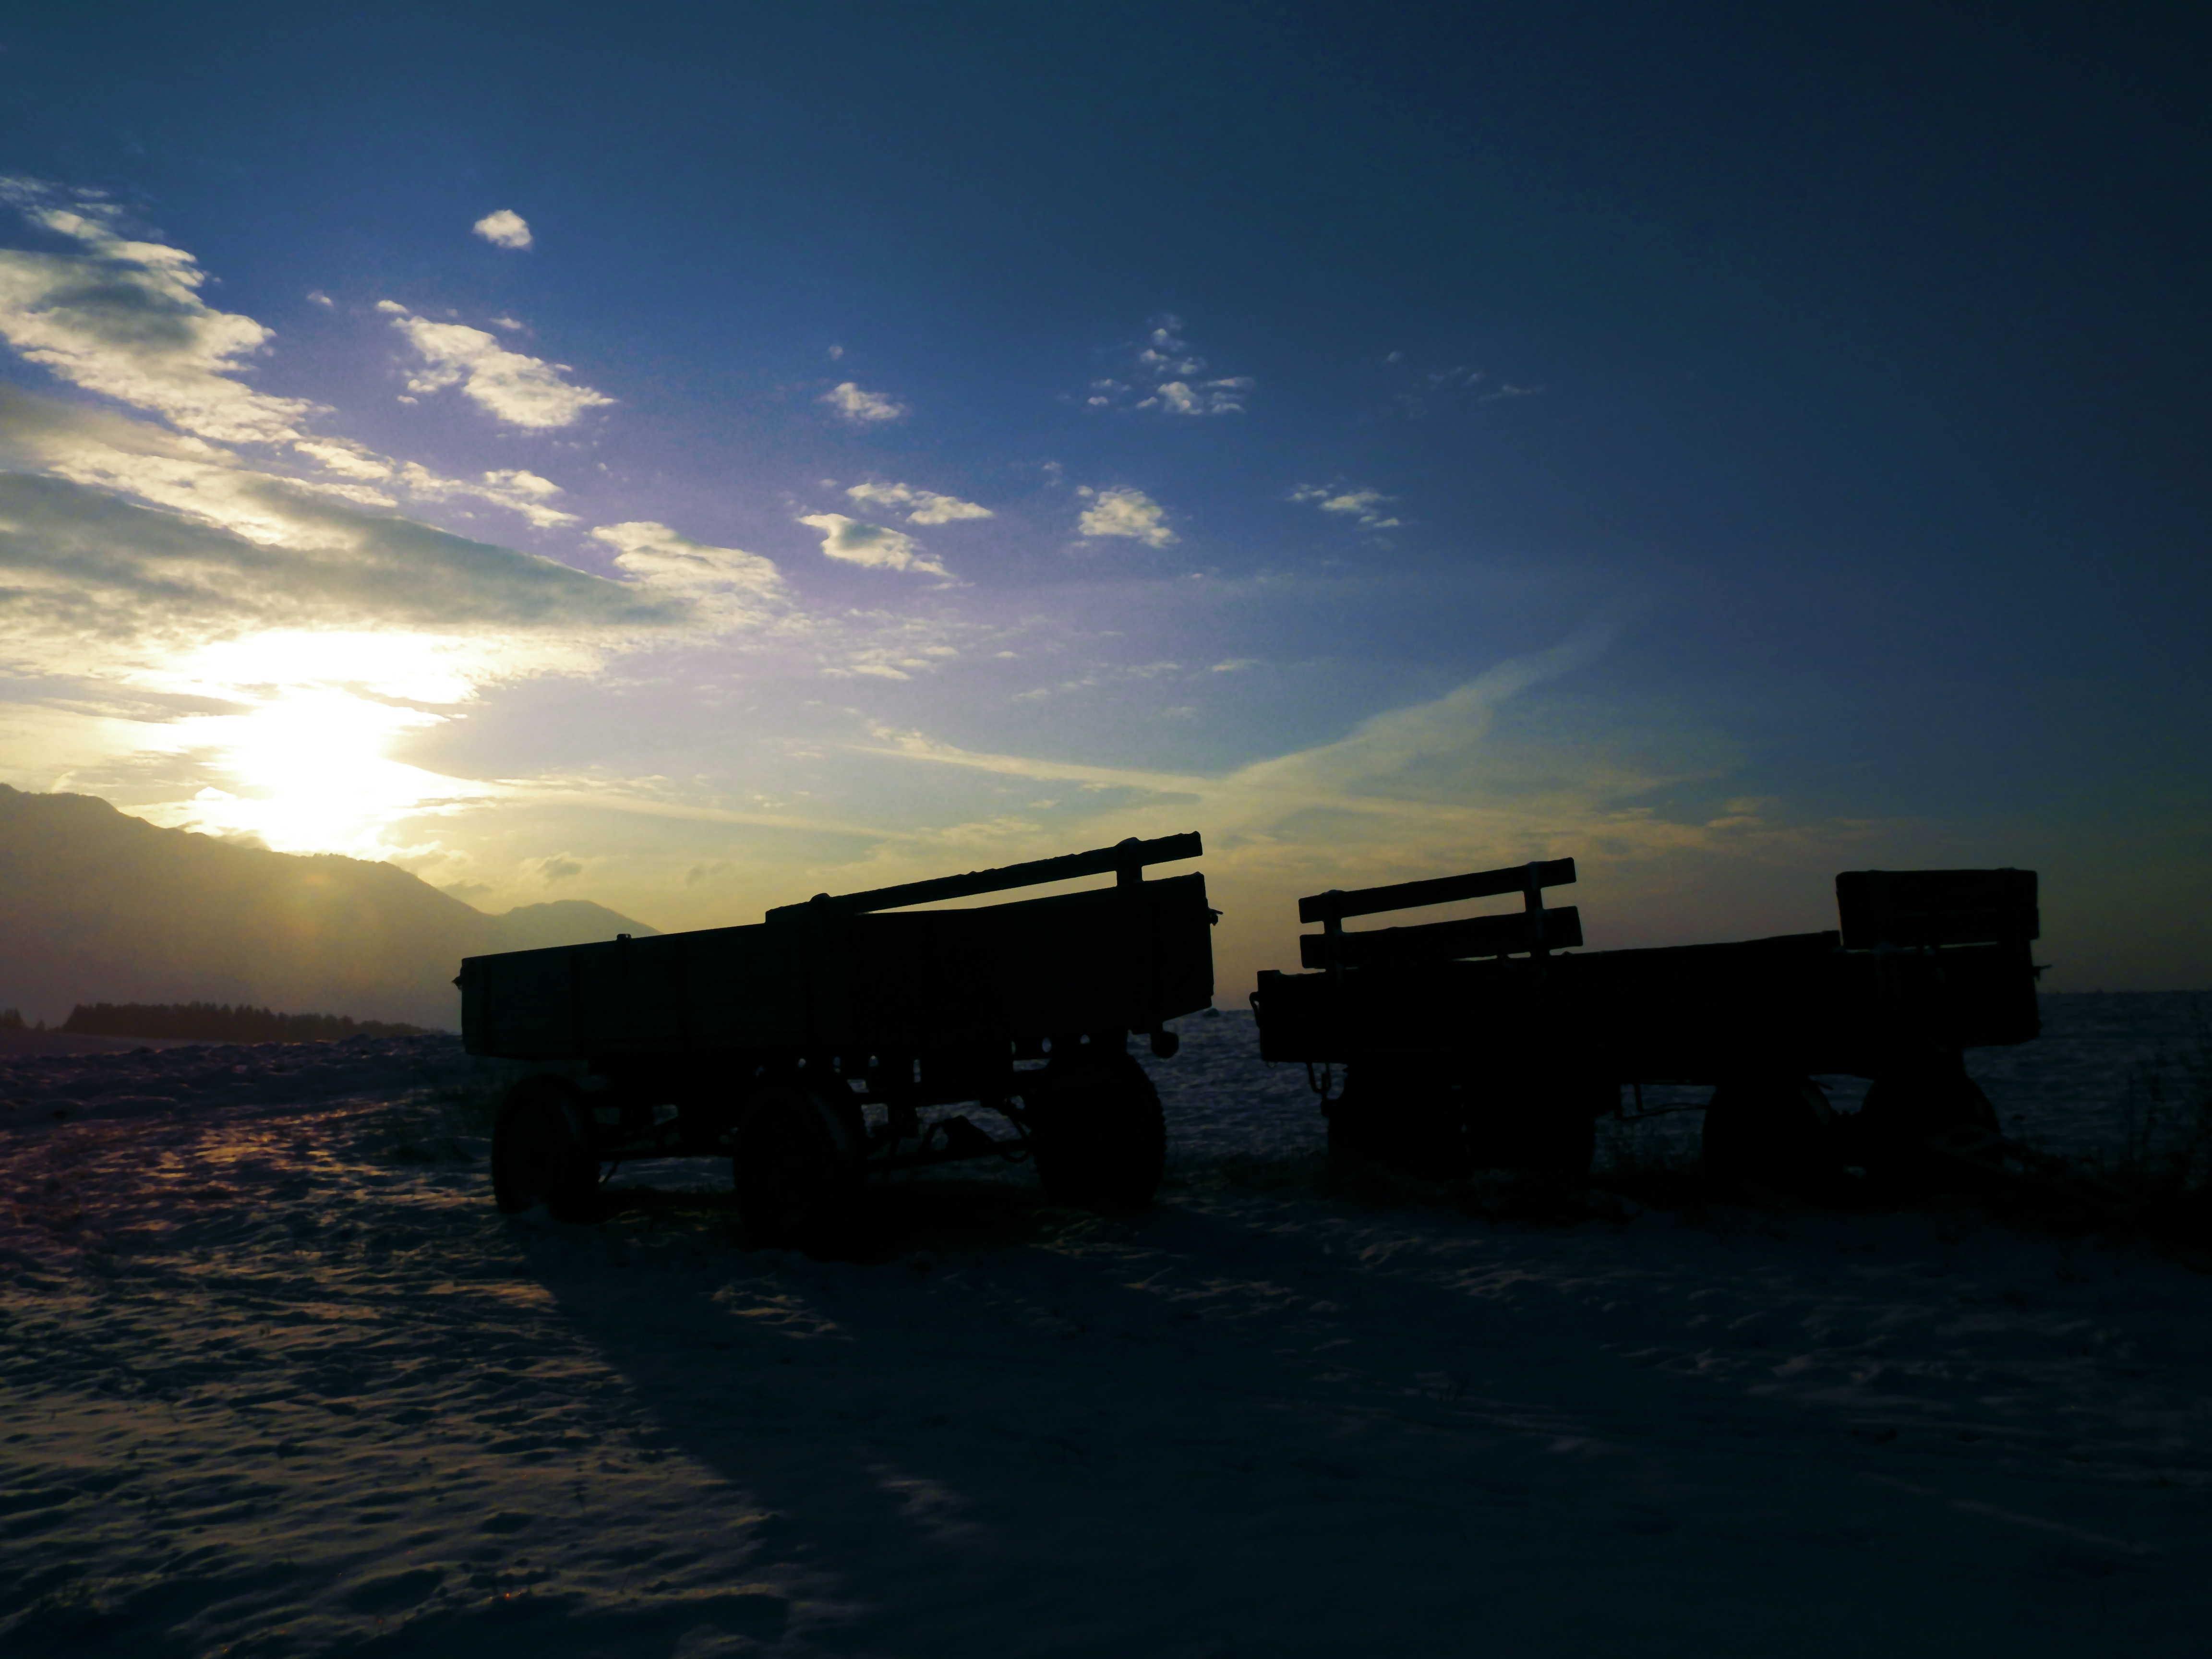
sea, horizon, snow, light, cloud, sky, sun, sunrise, sunset, night, sunlight, morning, dawn, atmosphere, dusk, evening, reflection, heaven, weather, darkness, carts, slovakia, liptov, astronomical object, atmospheric phenomenon, atmosphere of earth